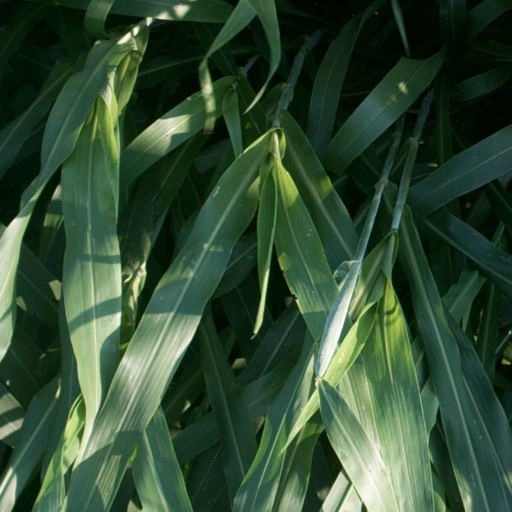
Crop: sorghum